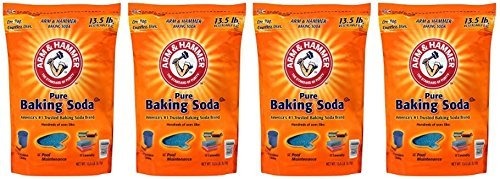
Item Name: 13.5 Pounds Arm & Hammer Pure Baking Soda - 4 PACK
Value: 864.0
Unit: Ounce

Price: 11.025